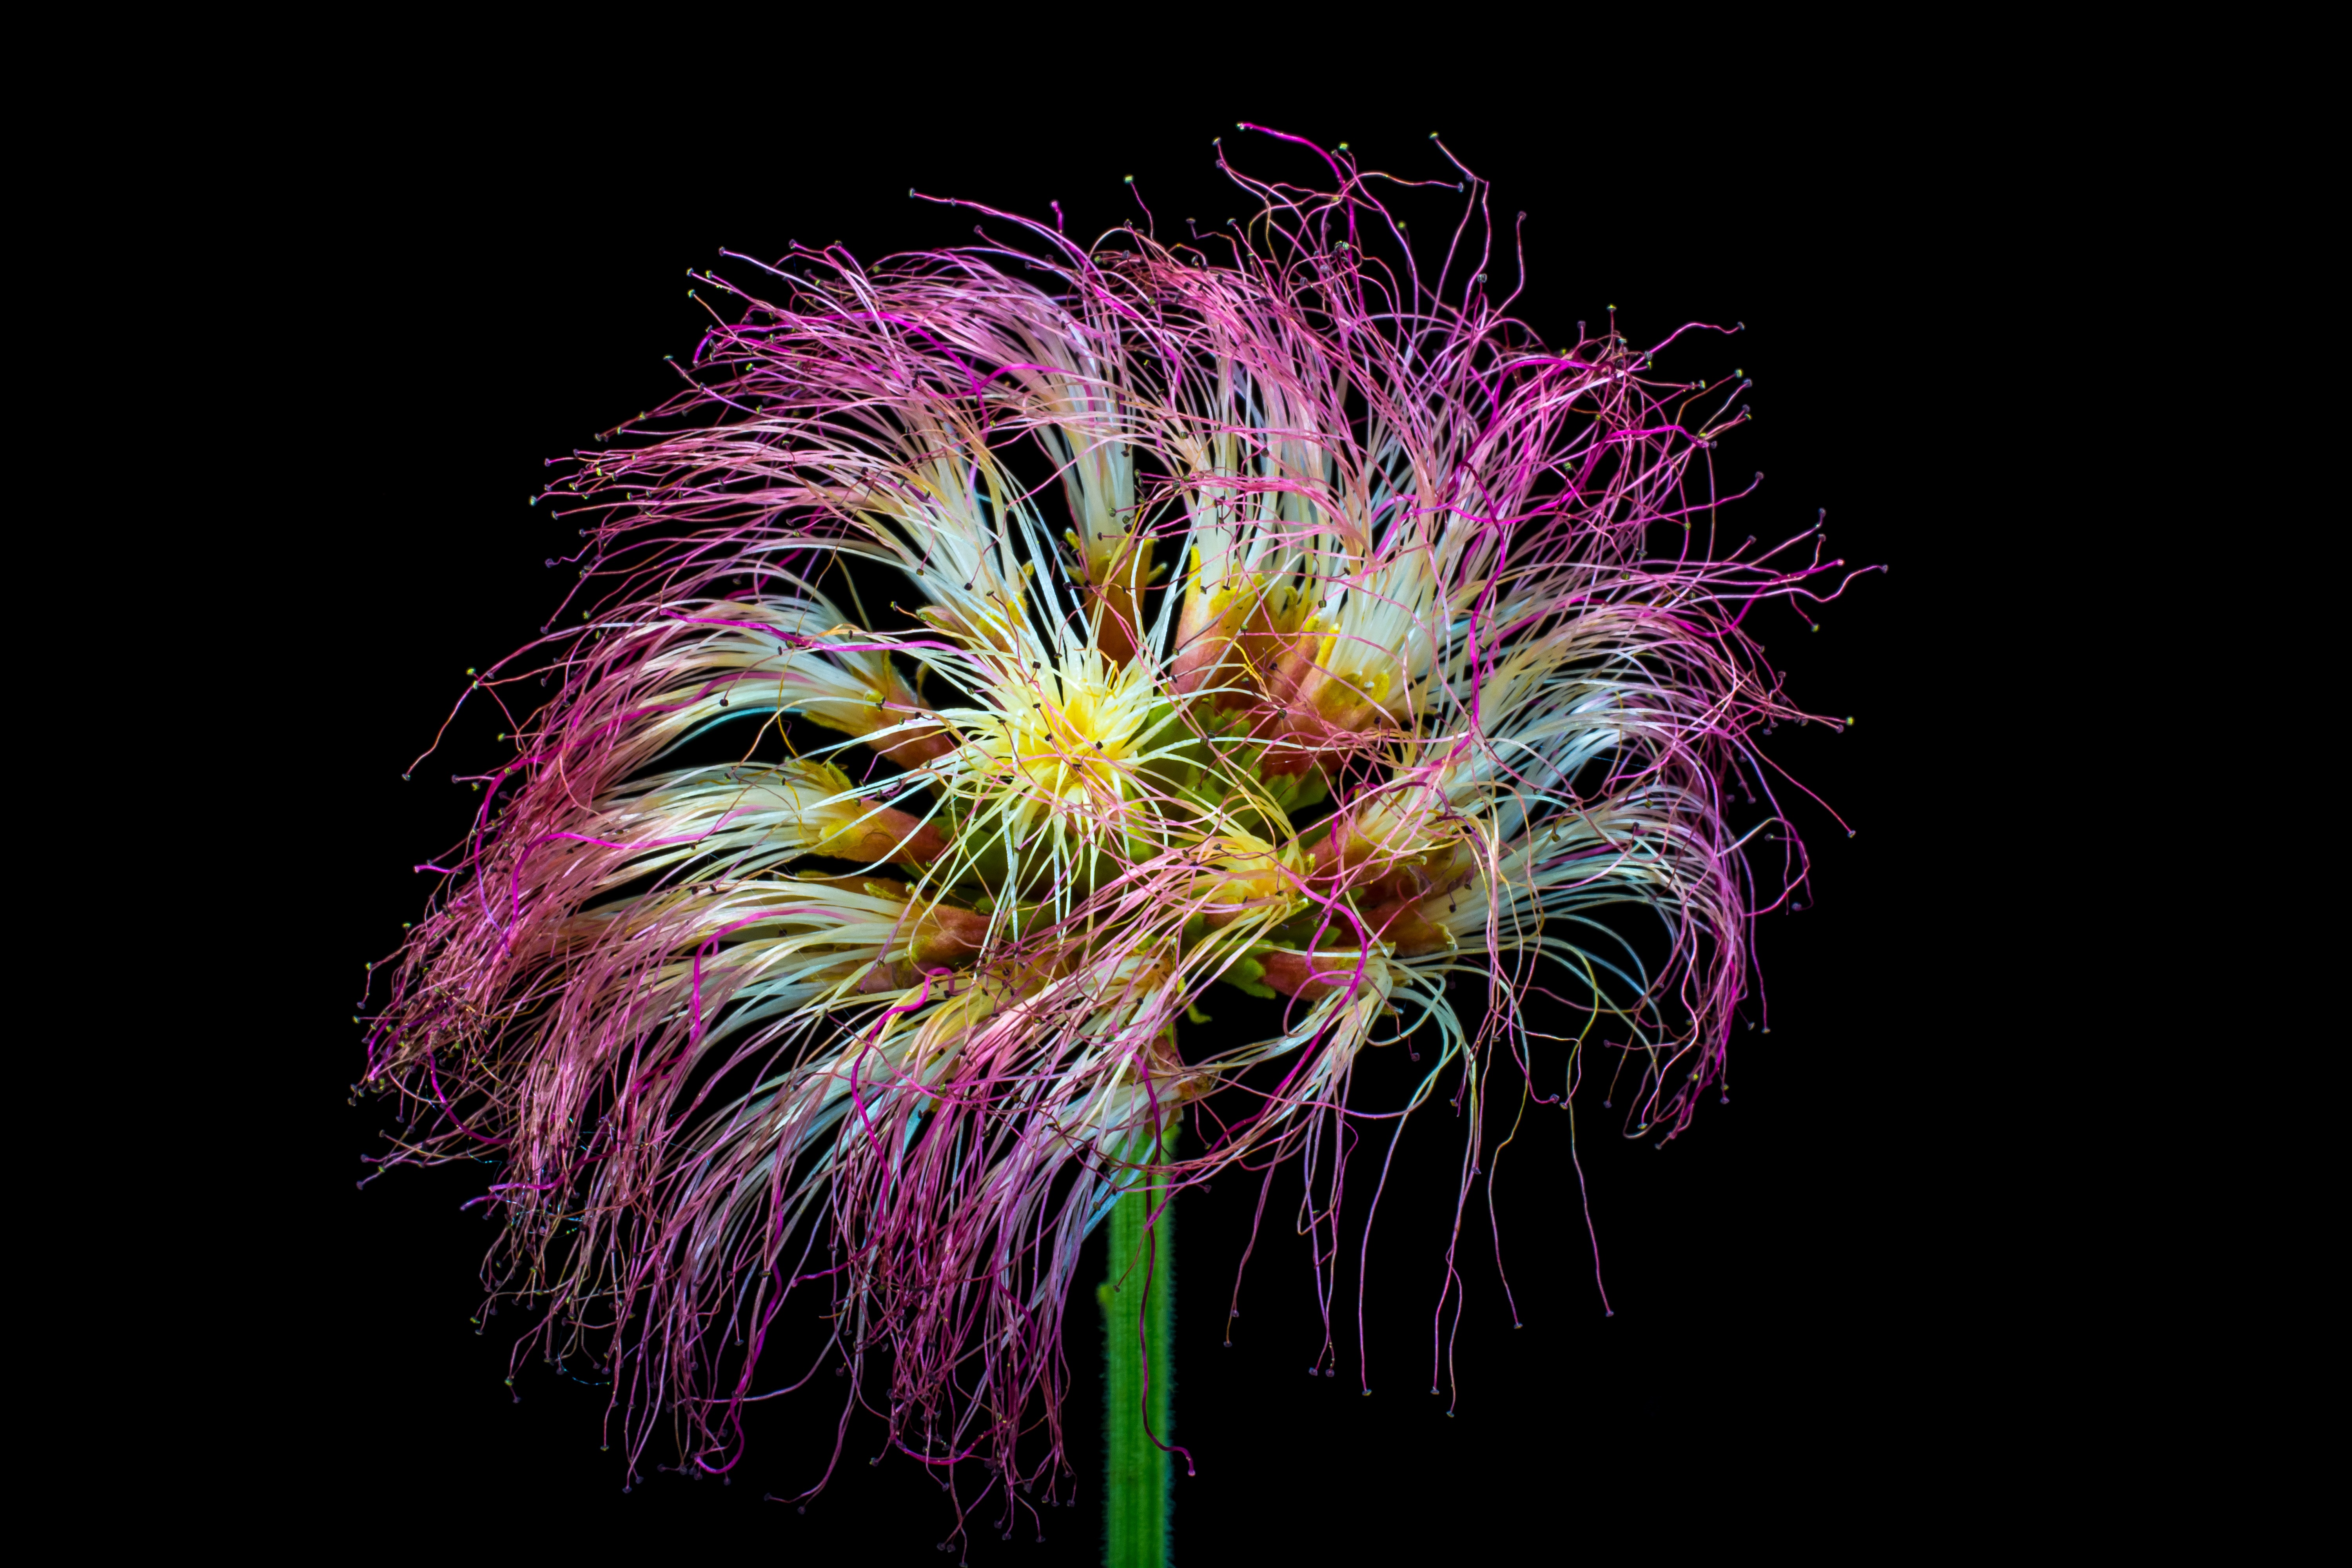
blossom, flower, bloom, recreation, fireworks, hairy, event, outdoor recreation, schamscha flower